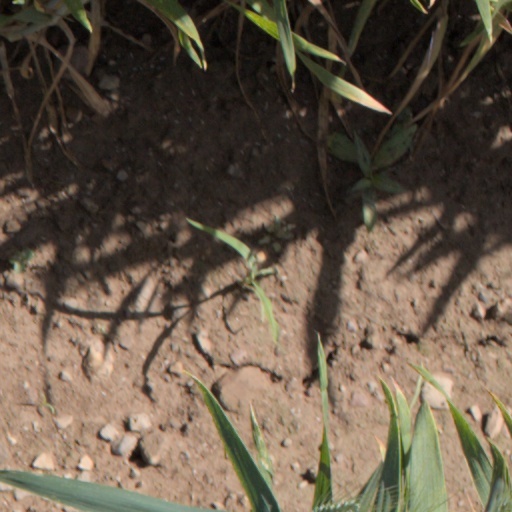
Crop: wheat